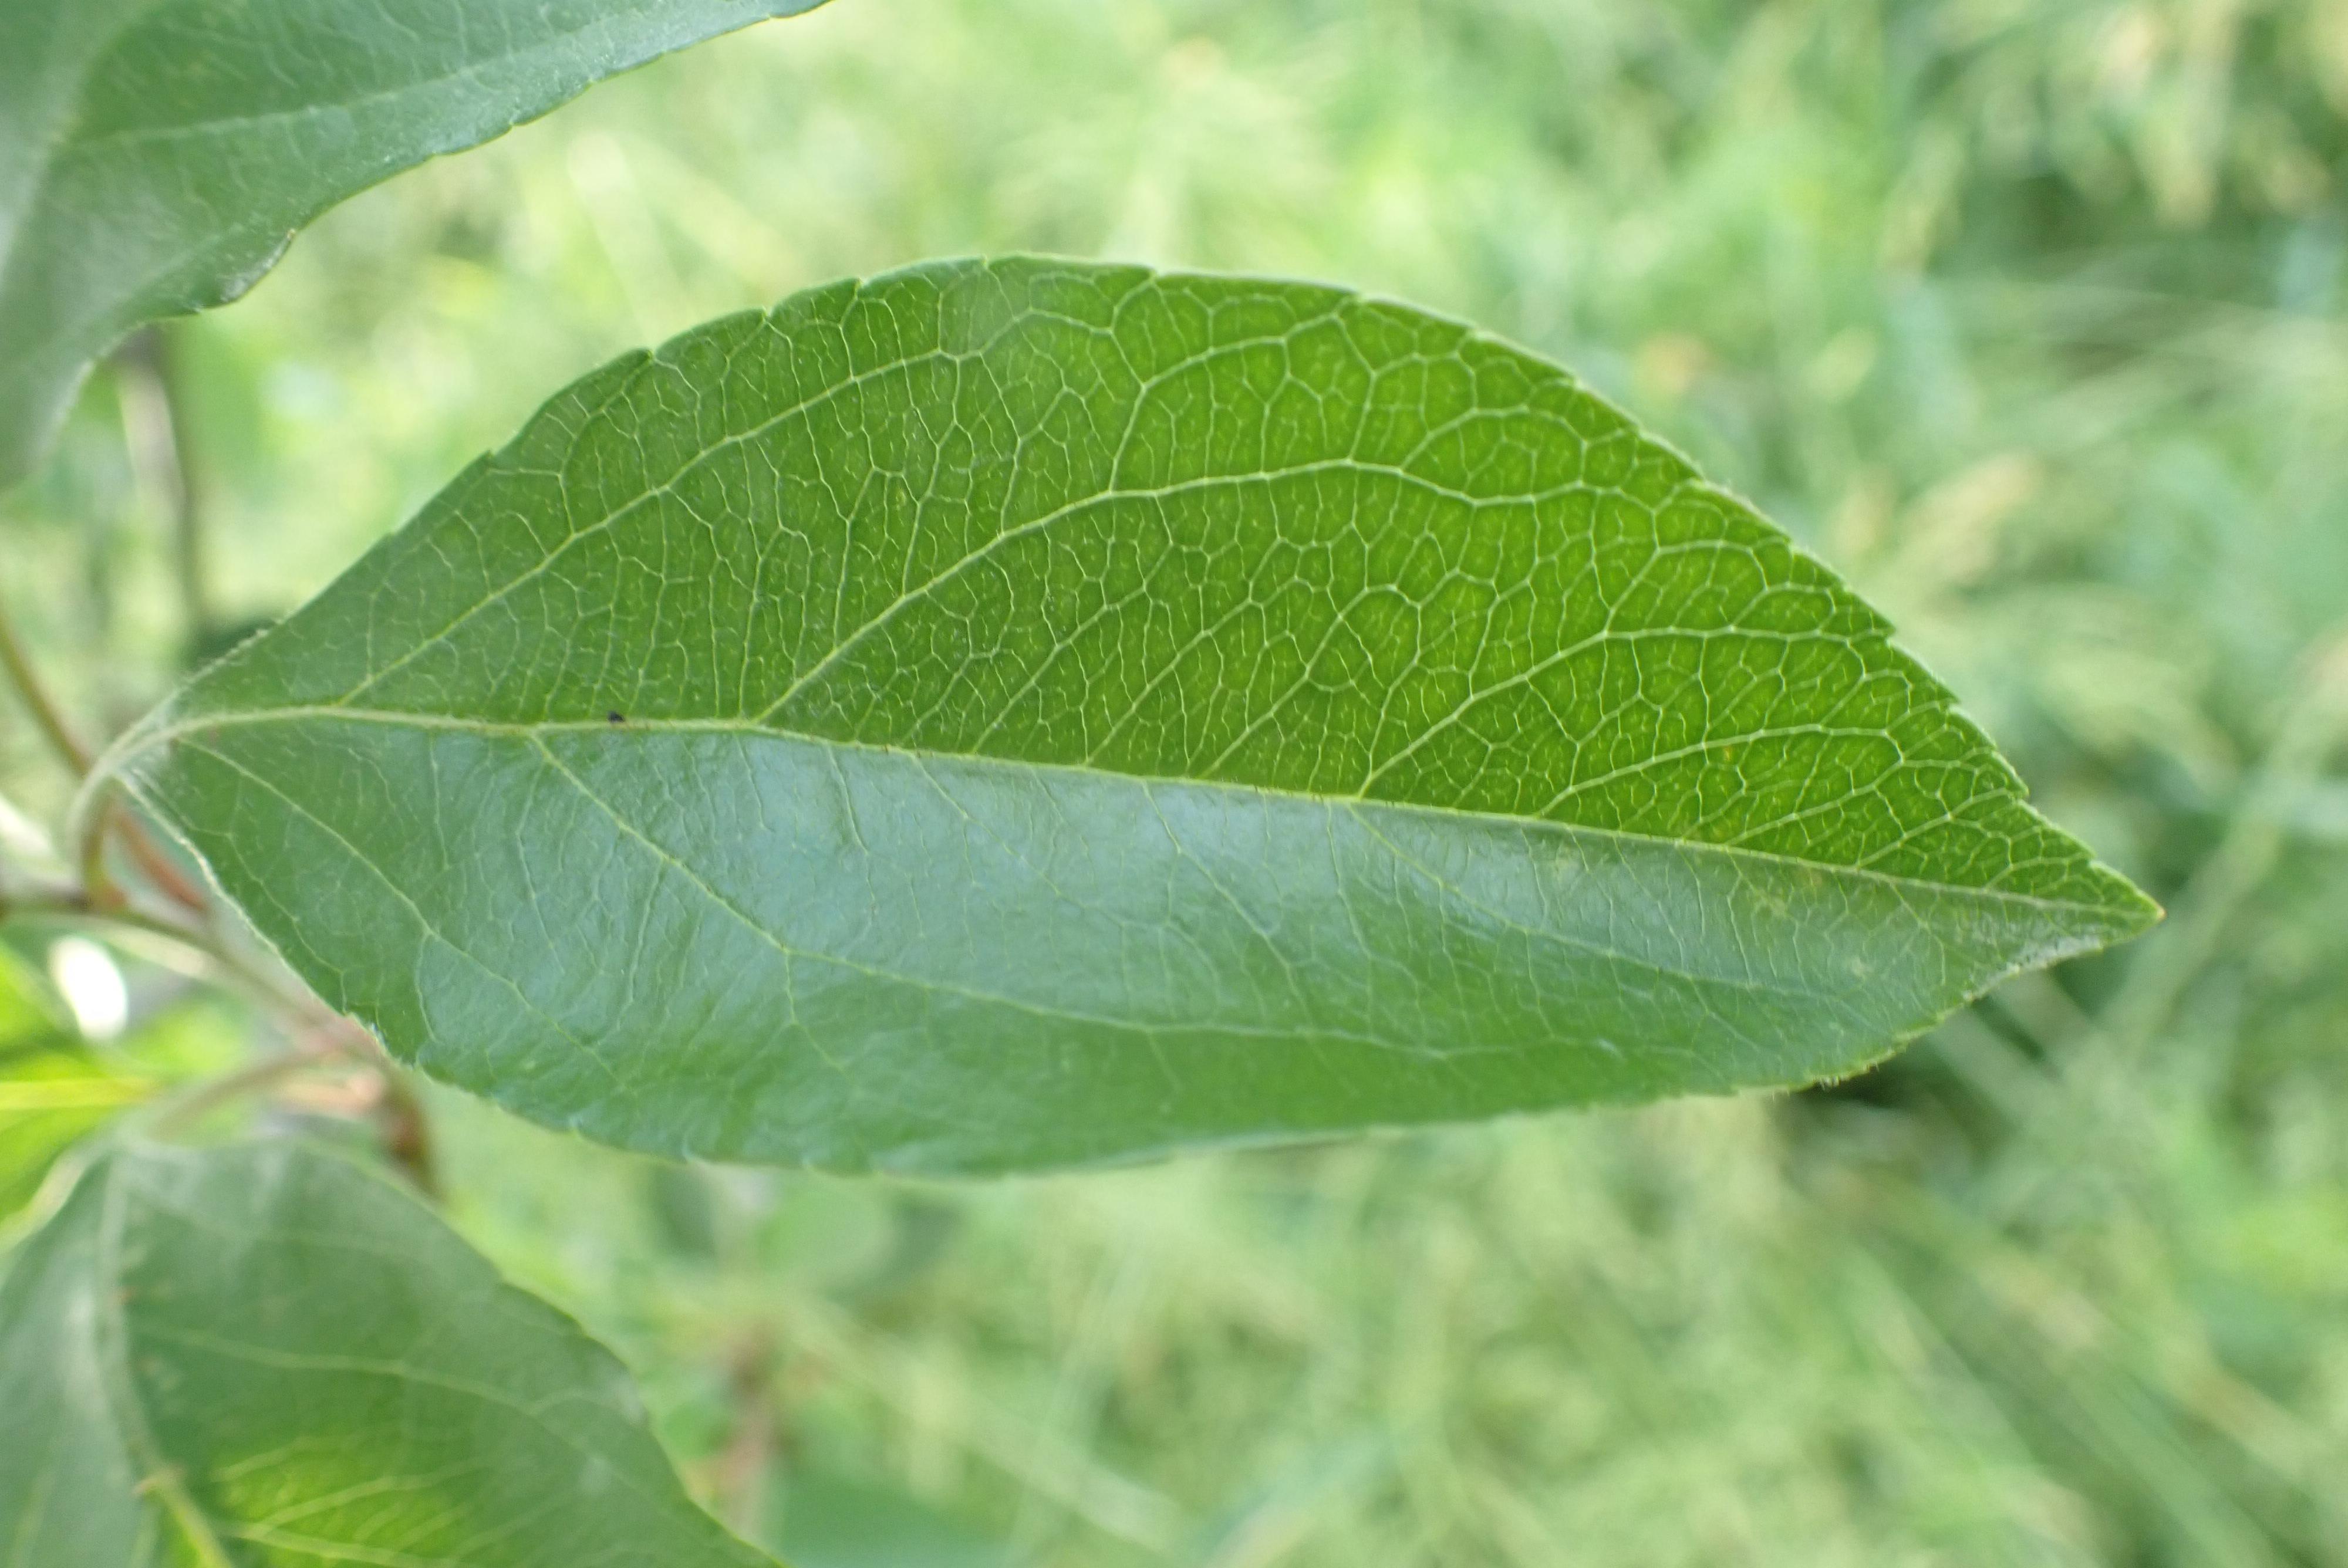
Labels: healthy